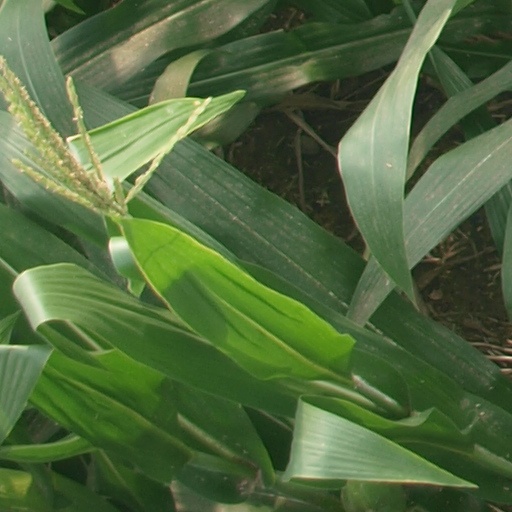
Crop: maize; corn